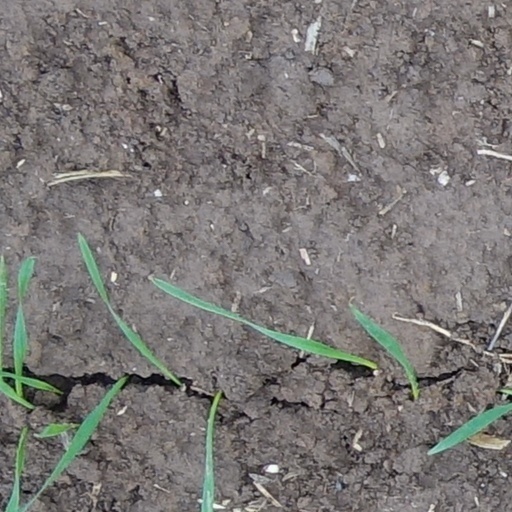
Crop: wheat